Aleksandr Starovoitov

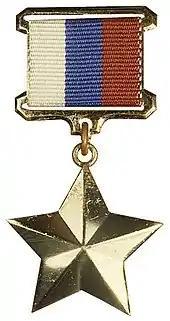
The gold star medal of the title of Hero of the Russian Federation. Starovoitov was awarded the title in 1999.

Besides the title of Hero of the Russian Federation, Starovoitov had received numerous awards and honours over his long career. He was awarded the Order "For Merit to the Fatherland" Fourth Class on 9 April 1996, and the Third Class in 2020. He had also received the Order of Alexander Nevsky on 11 June 2016, and the Soviet-era awards of the Order of the Red Banner of Labour on 8 August 1986, and the Order of the Badge of Honour on 10 March 1981. He also held several professional awards and distinctions, including the titles of on 21 October 1993, Honoured State Security Officer in 1991, Honoured Communications Industry Worker, and . He had also been awarded the thanks of the President of Russia on 12 July 1996.